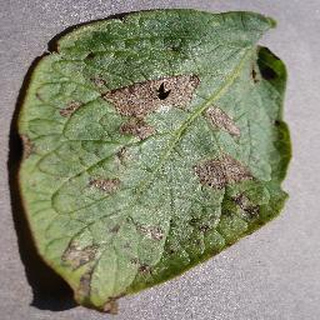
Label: potato_early_blight